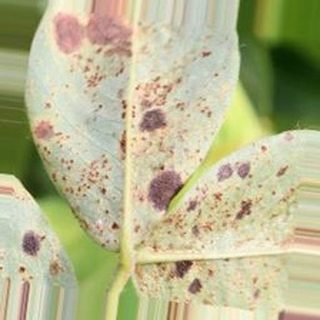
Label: groundnut_rust